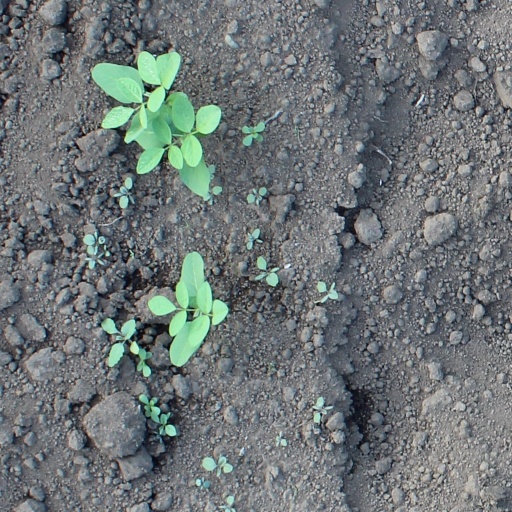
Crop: soybean